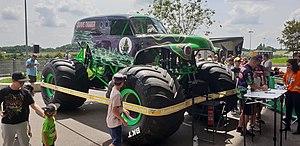
monster truck grave digger
Monster Jam est un évènement de sport motorisé télévisé créé en 1992 et géré par Feld motor sport. Ce sport est très connu aux États-Unis et commence à se populariser un peu partout dans le monde. Lors du premier show de monster truck, le but était de faire une course en écrasant des voitures mais maintenant la technologie des monster truck s'est améliorée et l'épreuve du freestyle est apparue. Les figures en monster truck sont très impressionnantes, surtout lors des Monster Jam world finals qui se déroulent chaque année. Les premières world finals ont été faites en 2000. 16 monster truck de tous les États-Unis se sont réunis à Las Vegas pour espérer gagner la course ou le freestyle. Le pilote Tom Meents gagna la course avec son monster truck Goldberg et gagna 10 autres titres de champion du monde avec Max-D les années suivantes et fut le pilote le plus titré de Monster Jam. Le pilote Dennis Anderson gagna le freestyle avec Grave Digger qui est le plus connu et l'un des plus vieux monster truck et gagna trois autres titres plus tard.